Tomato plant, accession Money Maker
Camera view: vertical (180 deg); turntable rotation: 60 degrees
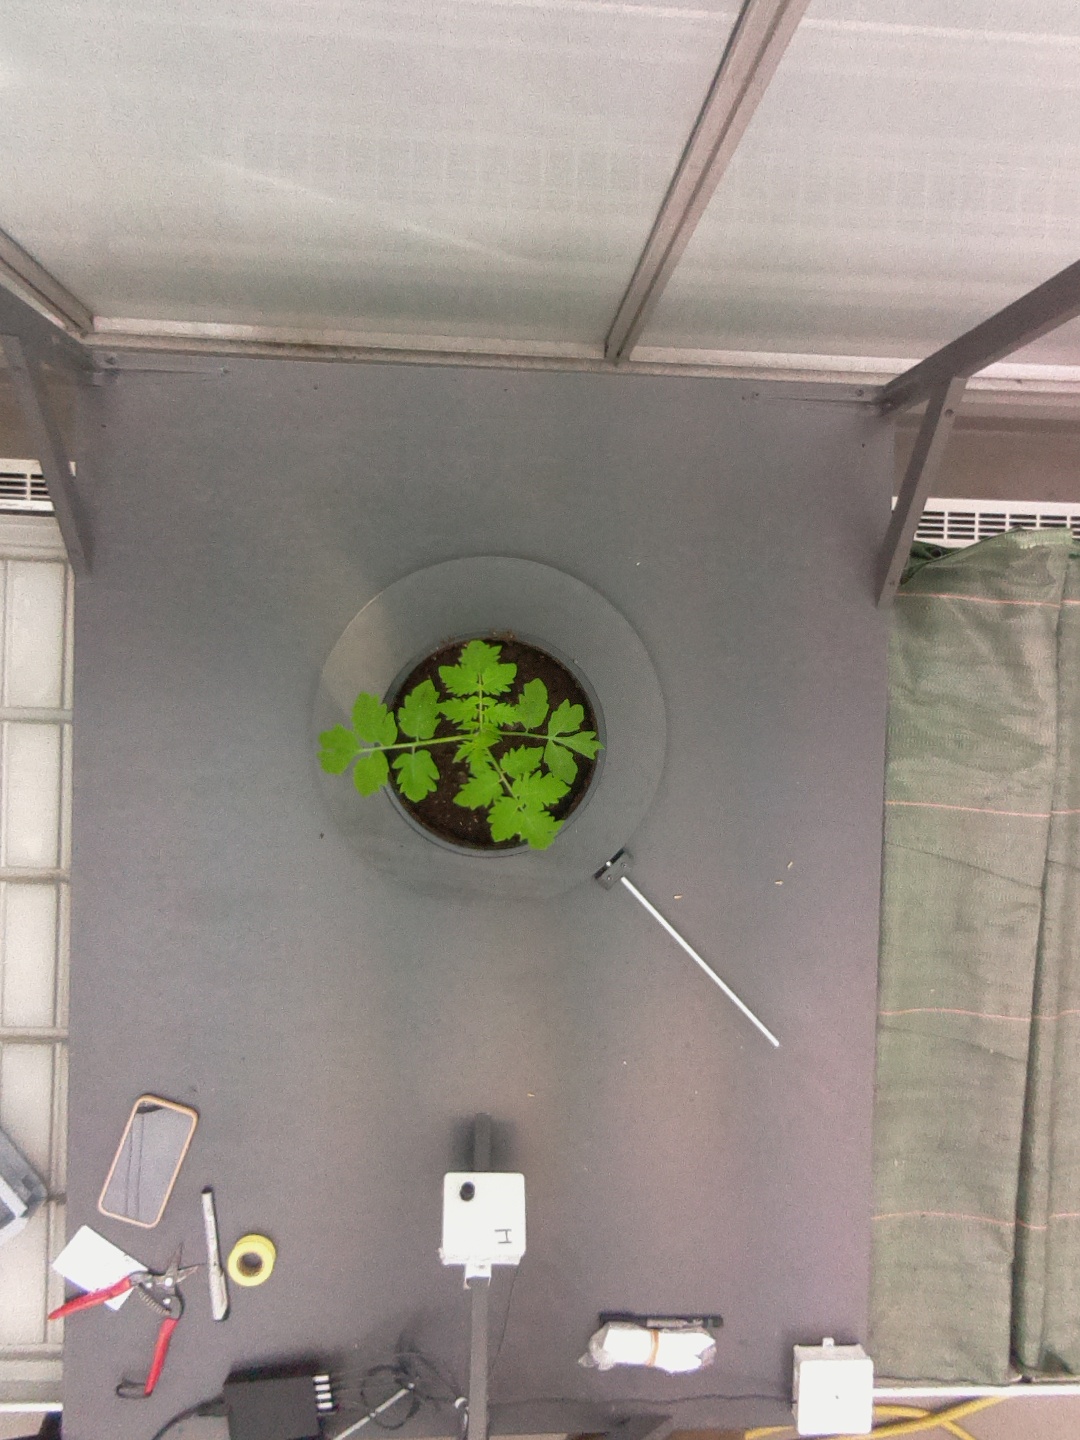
BBCH growth stage 13: 6 of true leaves visible